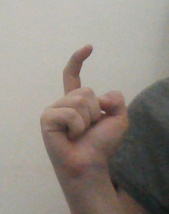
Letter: ra